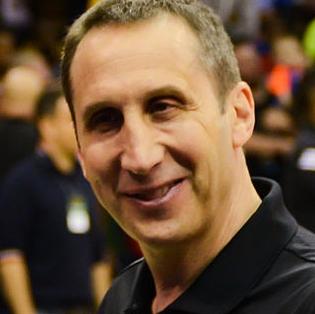
Age: 54